Siegfried-class coastal defense ship

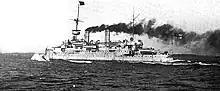
underway

The ships' primary armament consisted of three 24 cm K L/35 guns. In an arrangement very unusual for such large guns, two of which were mounted in a pair of MPL C/88 turrets forward side-by-side, while the third was mounted in a single turret aft. The guns could train 150 degrees to either side of the centerline, and depress to −4 degrees and elevate to 25 degrees. This enabled a maximum range of . The guns had an ammunition storage of 204 rounds, or 68 shells per gun. The guns had a rate of fire of around 2 shells per minute. The 1895 design for the armor-piercing shell weighed .